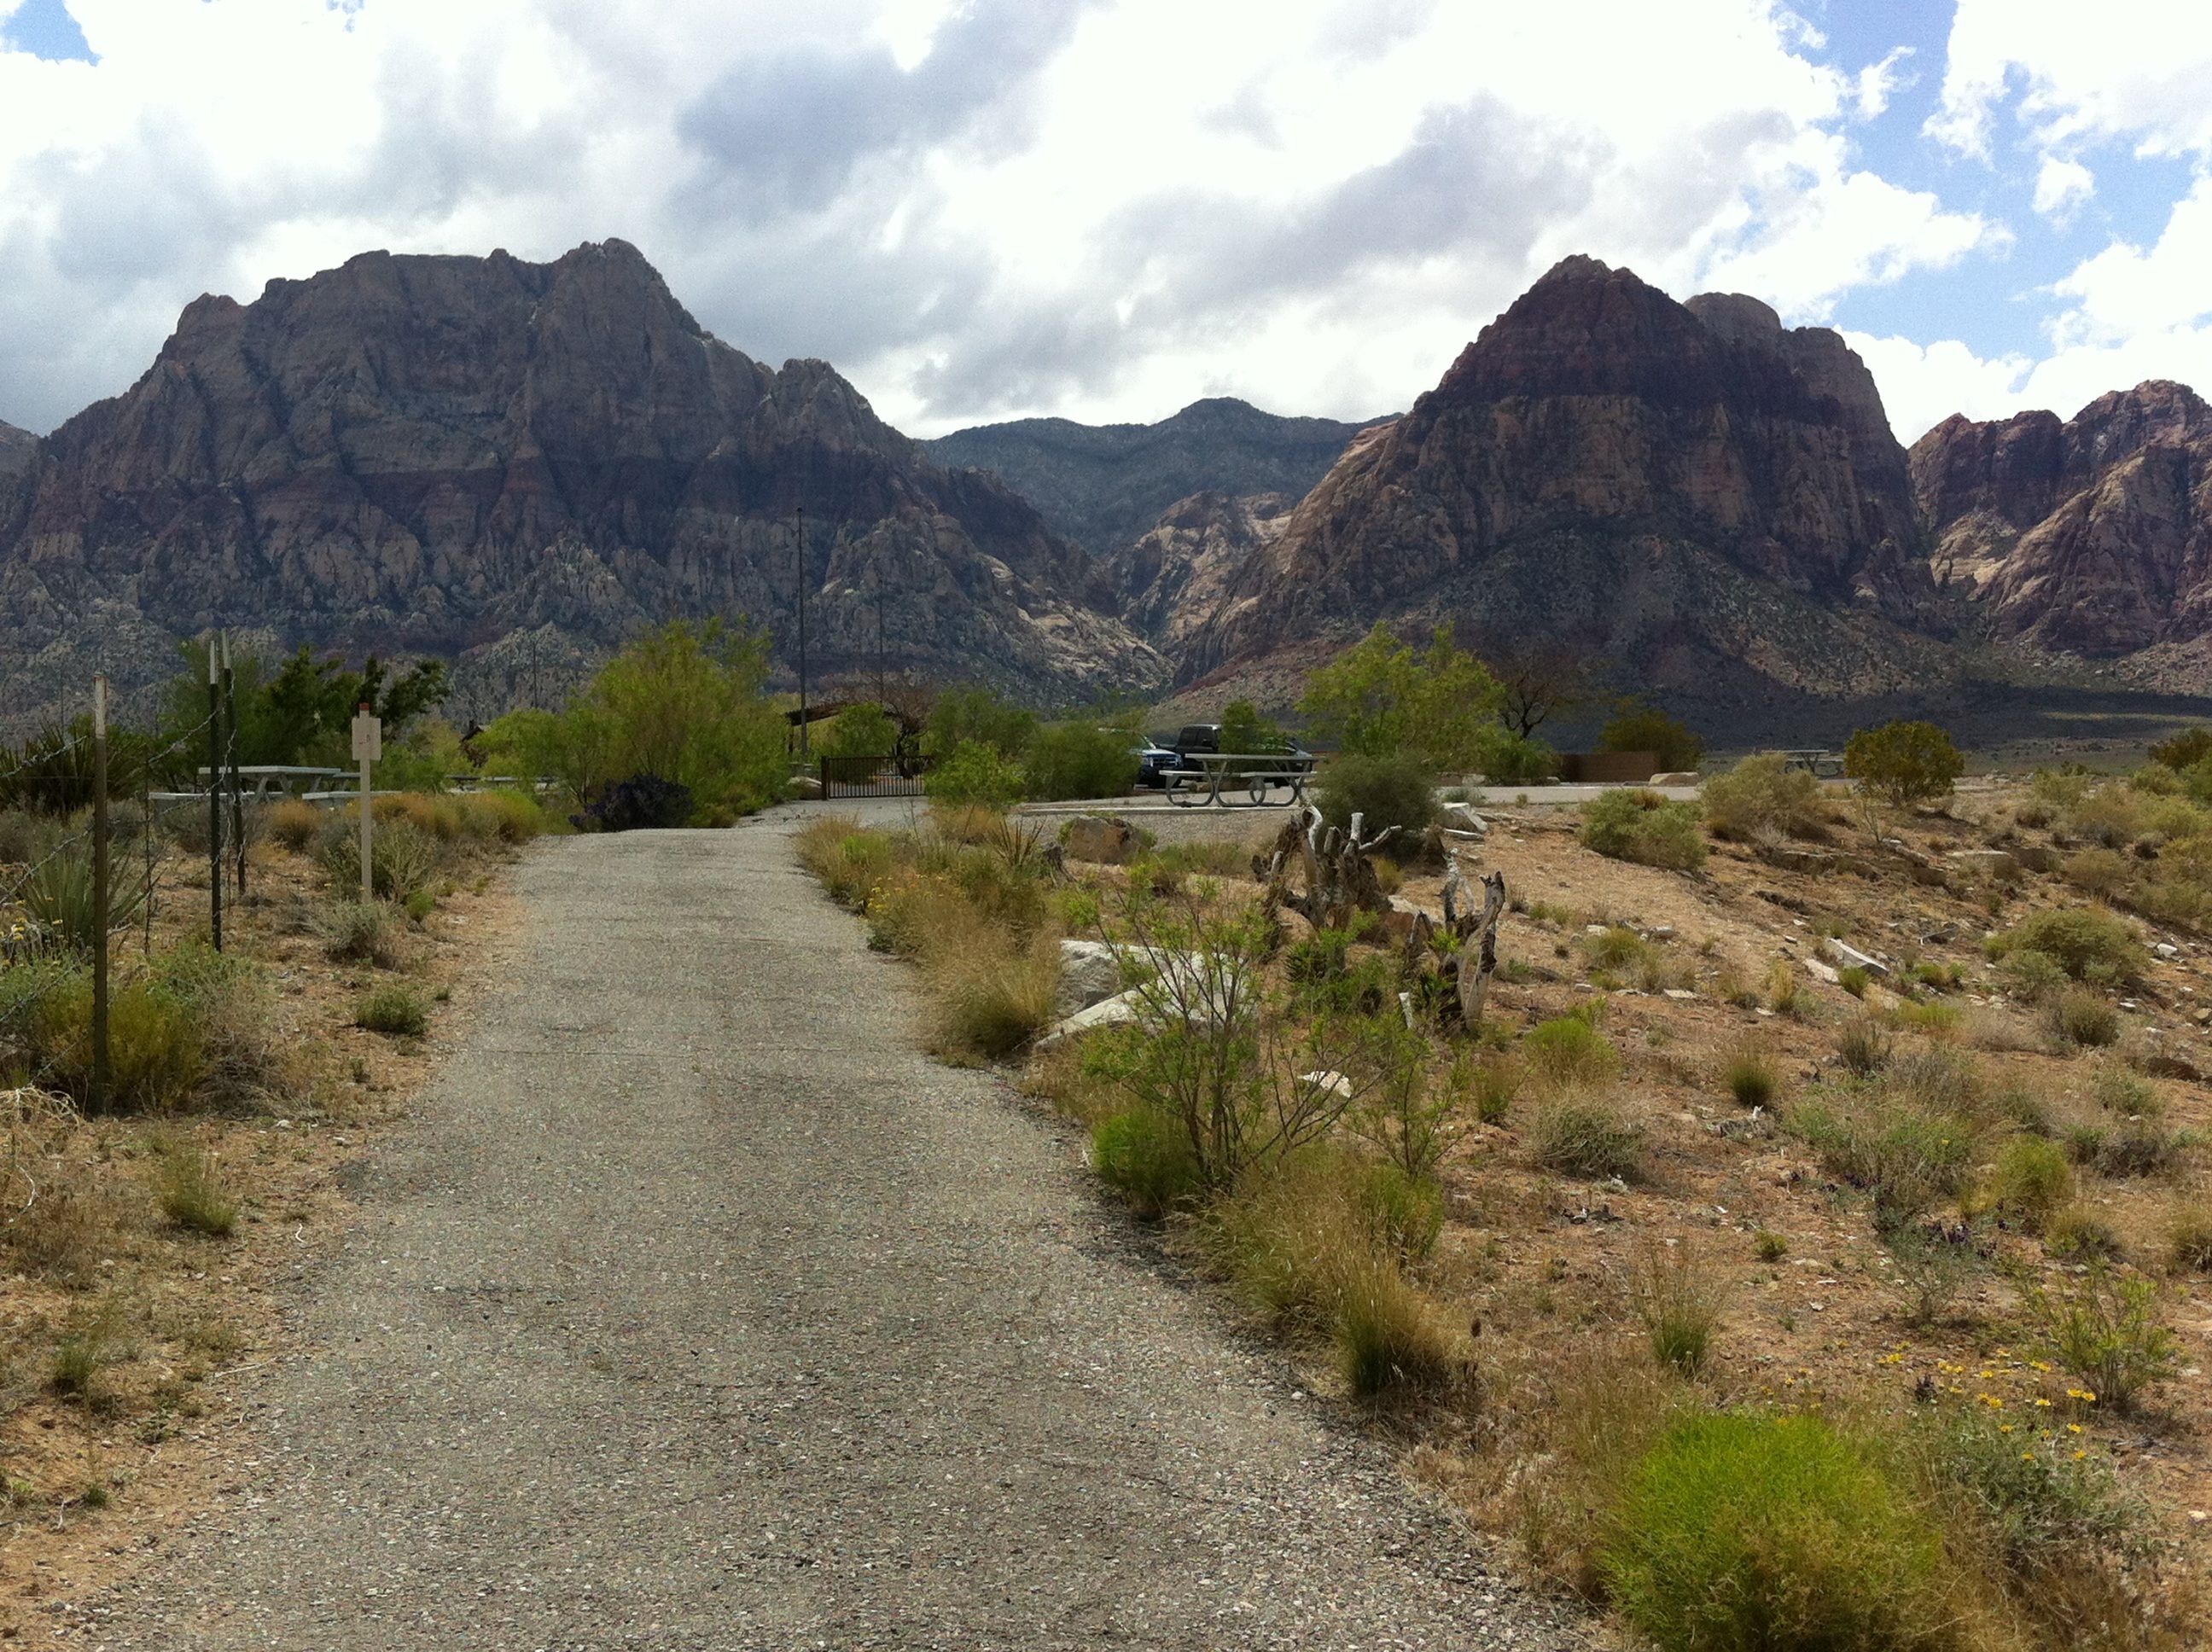
landscape, tree, nature, path, wilderness, mountain, sky, road, hiking, trail, hill, valley, mountain range, dirt road, park, usa, highland, national park, ridge, plain, outdoors, badlands, plateau, escarpment, fell, elevation, ecosystem, wadi, steppe, las vegas, chaparral, red rocks, mountain pass, mountainous landforms, ecoregion, shrubland, plant community, mount scenery